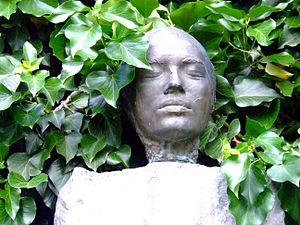
Erzsébet Schaár est une sculptrice hongroise.